Thiolières

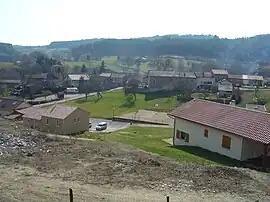
A general view of Thiolières

Thiolières is a commune in the Puy-de-Dôme department in Auvergne in central France.